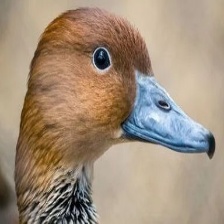
Species: CANVASBACK
Scientific name: AYTHYA VALISINERIA
ImageNet parent category: drake